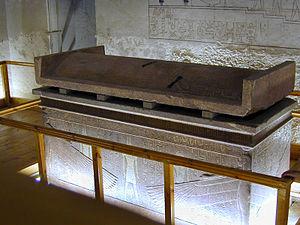
Le sarcophage royal installé dans la chambre funéraire. Le plan de la tombe marque une rupture avec les précédentes, car elle a été creusée en ligne droite jusqu'à la salle du sarcophage. Horemheb a été le dernier pharaon de la XVIIIème dynastie. Il a rétabli le culte d'Amon en s'efforçant d'effacer toutes traces du prédécesseur de Toutankhamon, son père Aménophis IV
Horemheb est le dernier pharaon de la XVIIIᵉ dynastie. Manéthon le nomme Horus ou Armaîs selon les historiens qui nous ont transmis ses textes.